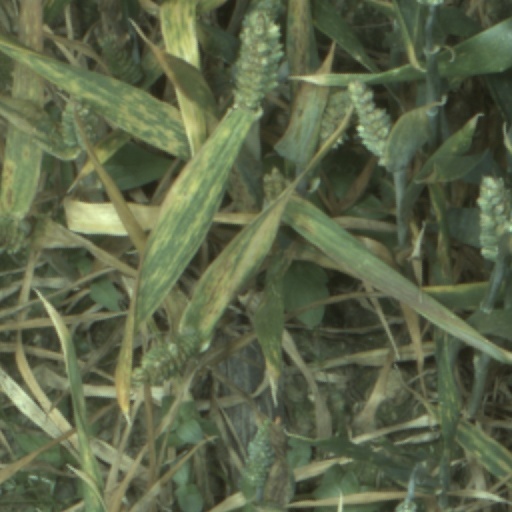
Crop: wheat